Leandro Bisiach

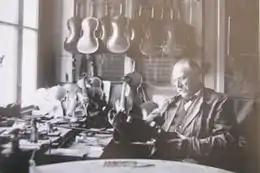

Leandro Bisiach (16 June 1864 – 1 December 1945) was an Italian violin maker, who was born in Casale Monferrato and died in 1945 in Venegono Superiore near Varese.